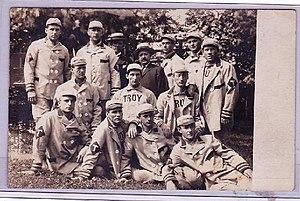
Photo de l'équipe de baseball ""Troy Trojans"""